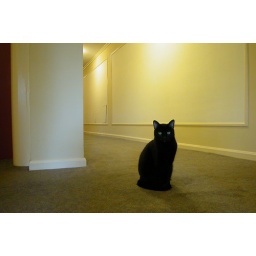
black cat in hall way